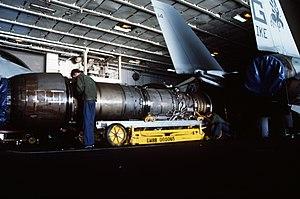
Le Pratt & Whitney TF30 était un turboréacteur à faible taux de dilution militaire, conçu initialement par la société américaine Pratt & Whitney pour le chasseur subsonique de défense de la flotte F6D Missileer, mais ce projet fut abandonné. Il fut plus tard équipé d'une postcombustion pour des concepts d'avions supersoniques, et fut sous cette forme le premier turbofan à postcombustion à entrer en service au monde, devant alors équiper le F-111 Aadrvark et le F-14A Tomcat. Il devait également propulser les premières versions de l'A-7 Corsair II, dans une version dépourvue de postcombustion. Le premier vol du TF30 eut lieu en 1964 et sa production continua jusqu'en 1986.